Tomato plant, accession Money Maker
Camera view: vertical (180 deg); turntable rotation: 240 degrees
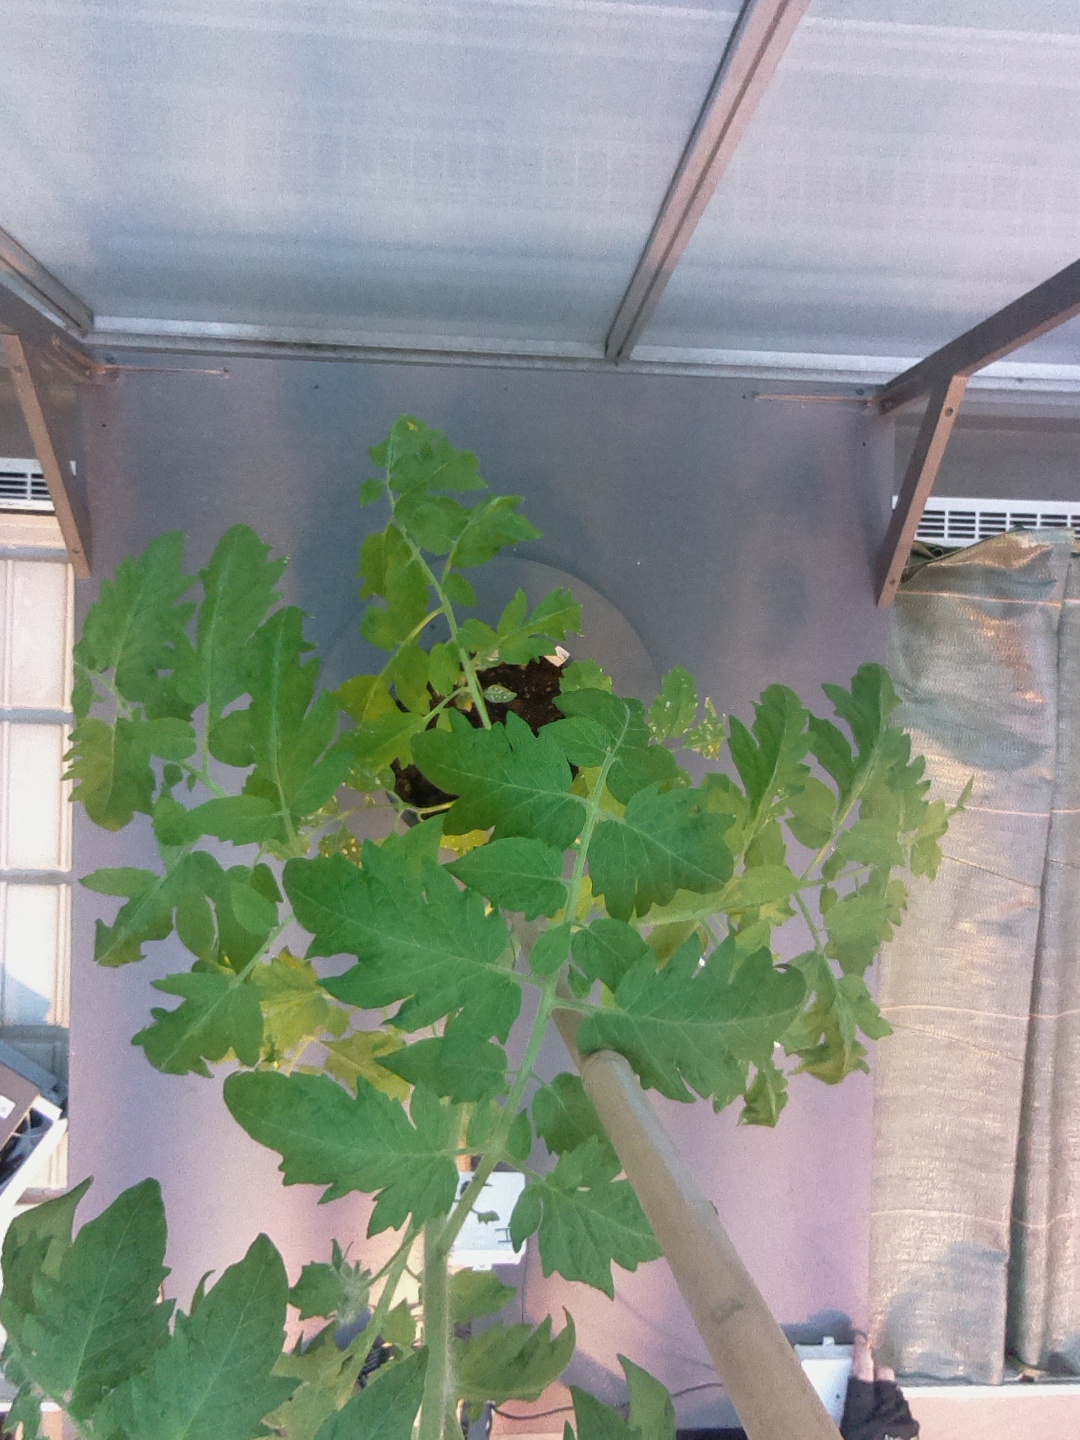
BBCH growth stage 65: Full flowering, 50%-60% of flowers open, first petals falling